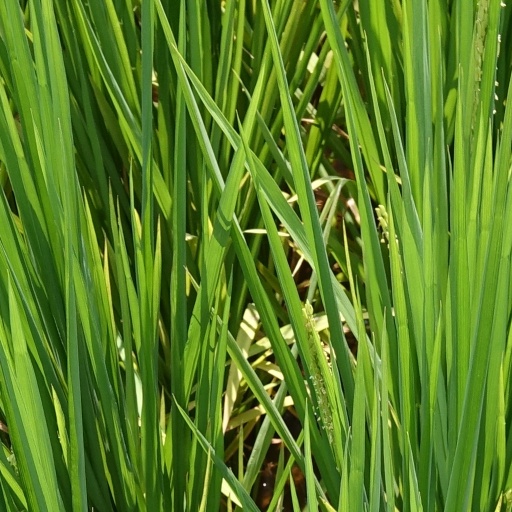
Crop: rice